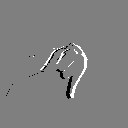
ASL letter: j